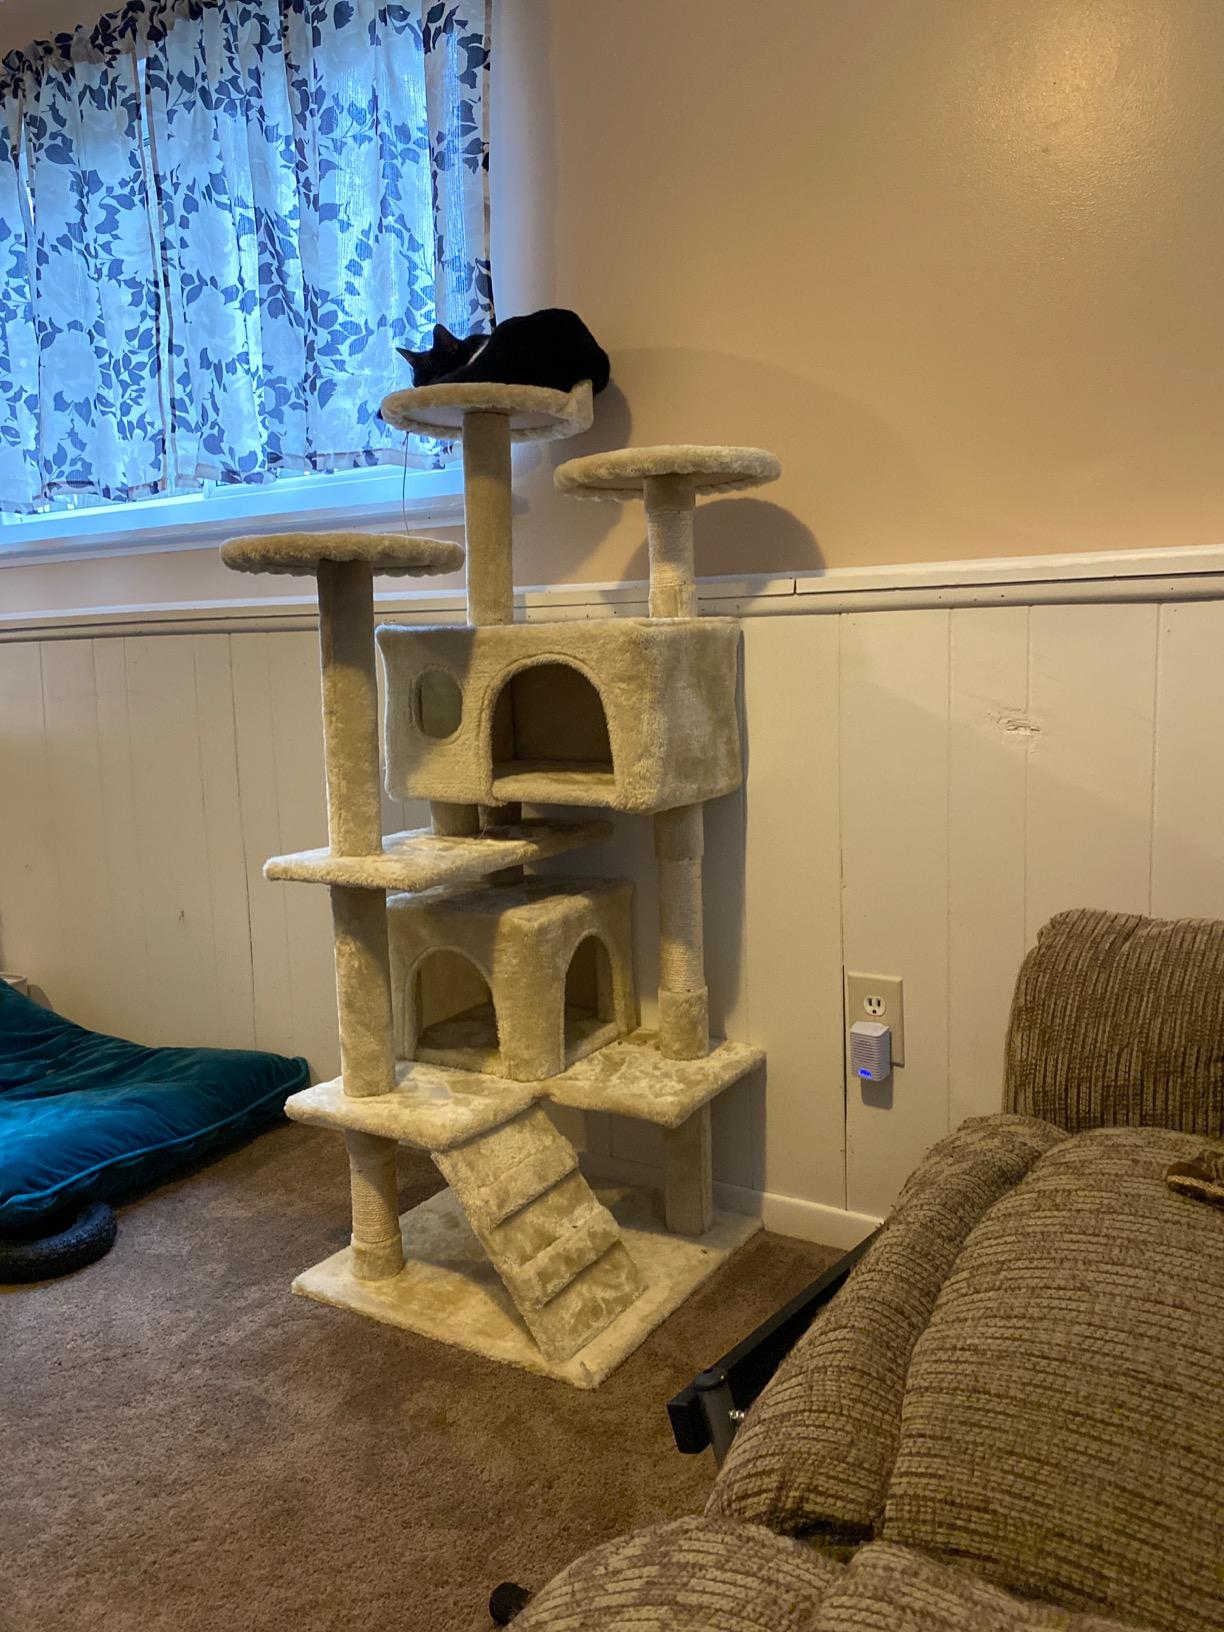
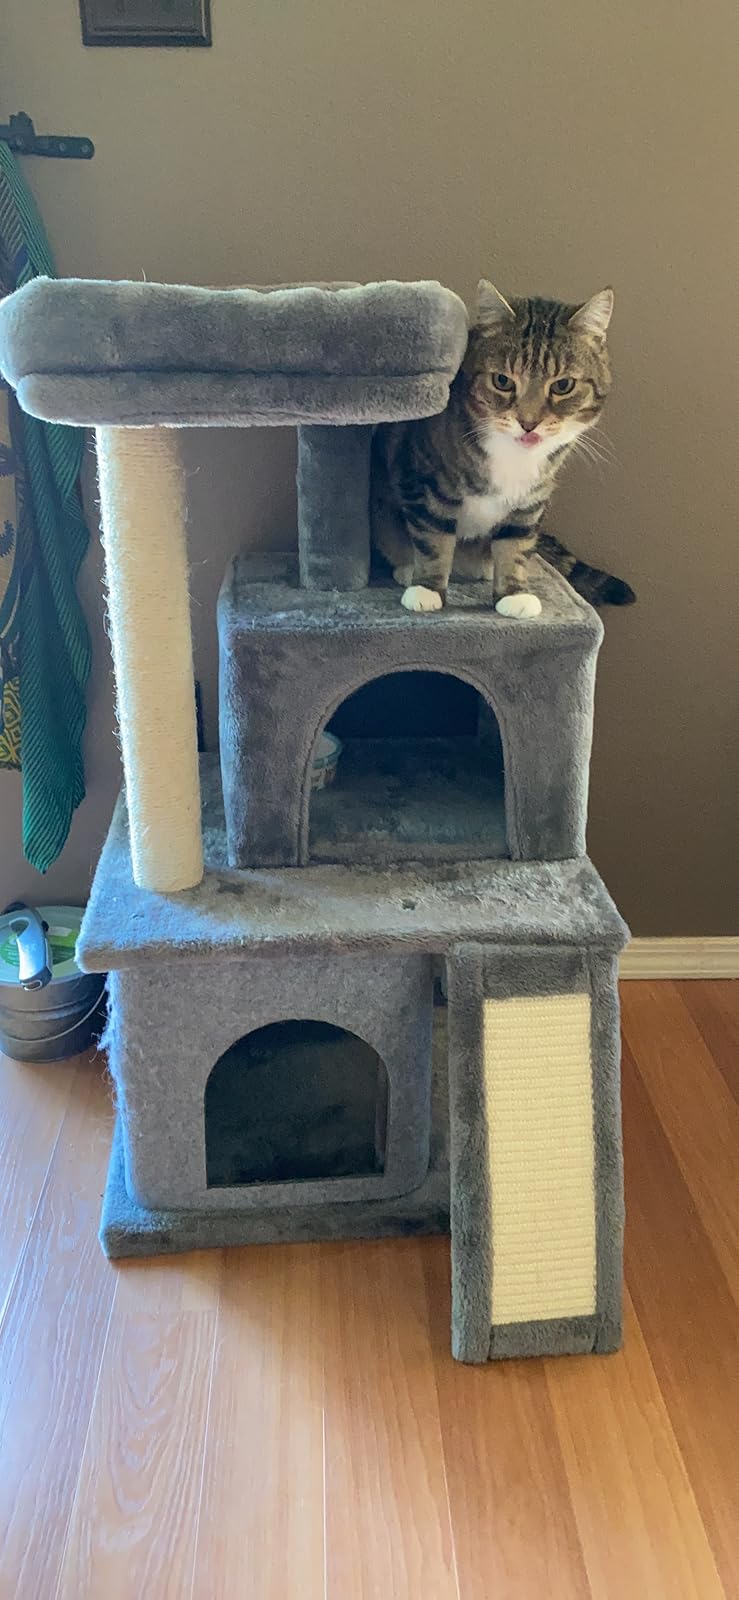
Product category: items_cat tree
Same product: no